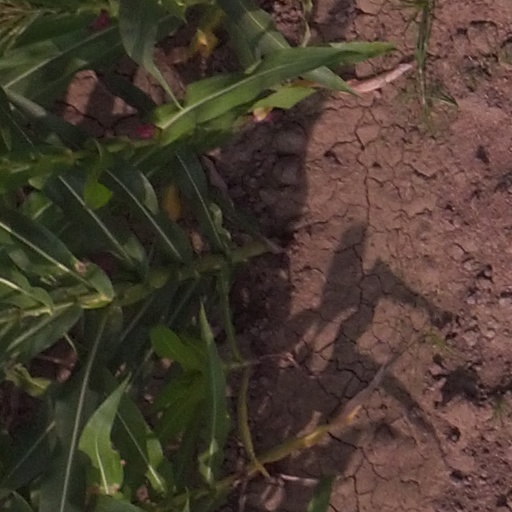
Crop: maize; corn